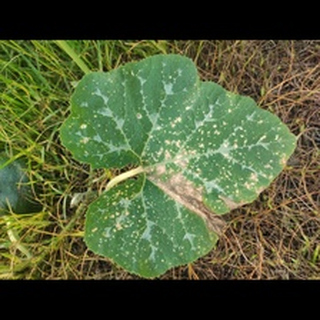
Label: pumpkin_powdery_mildew